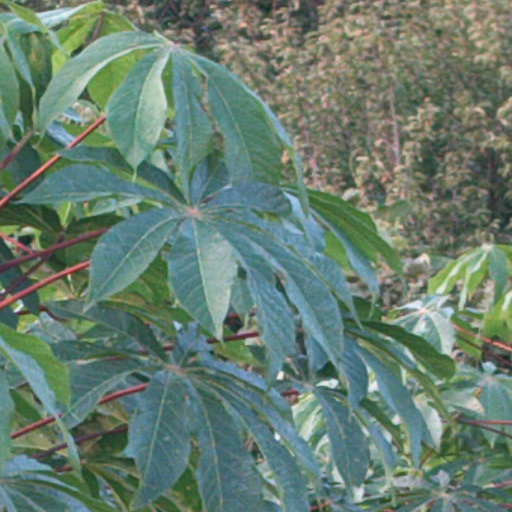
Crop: cassava